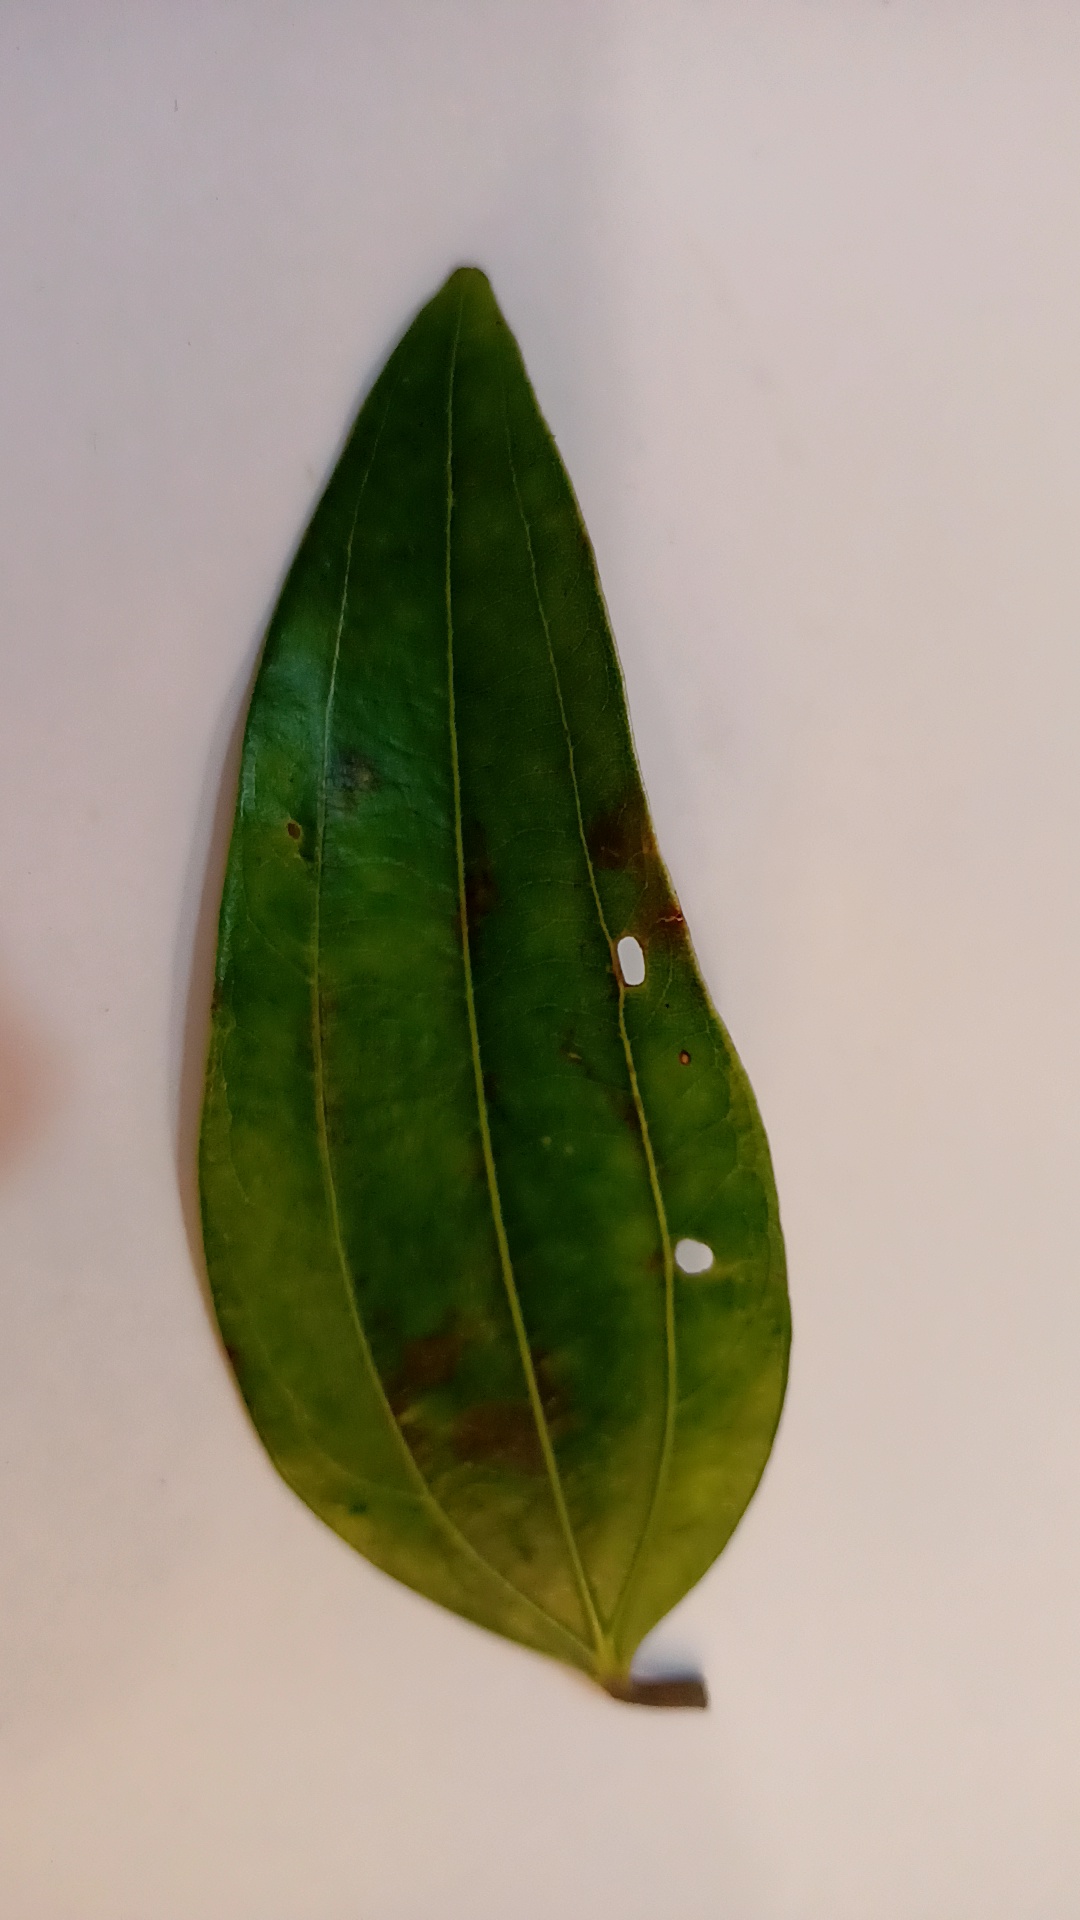
Label: Disease